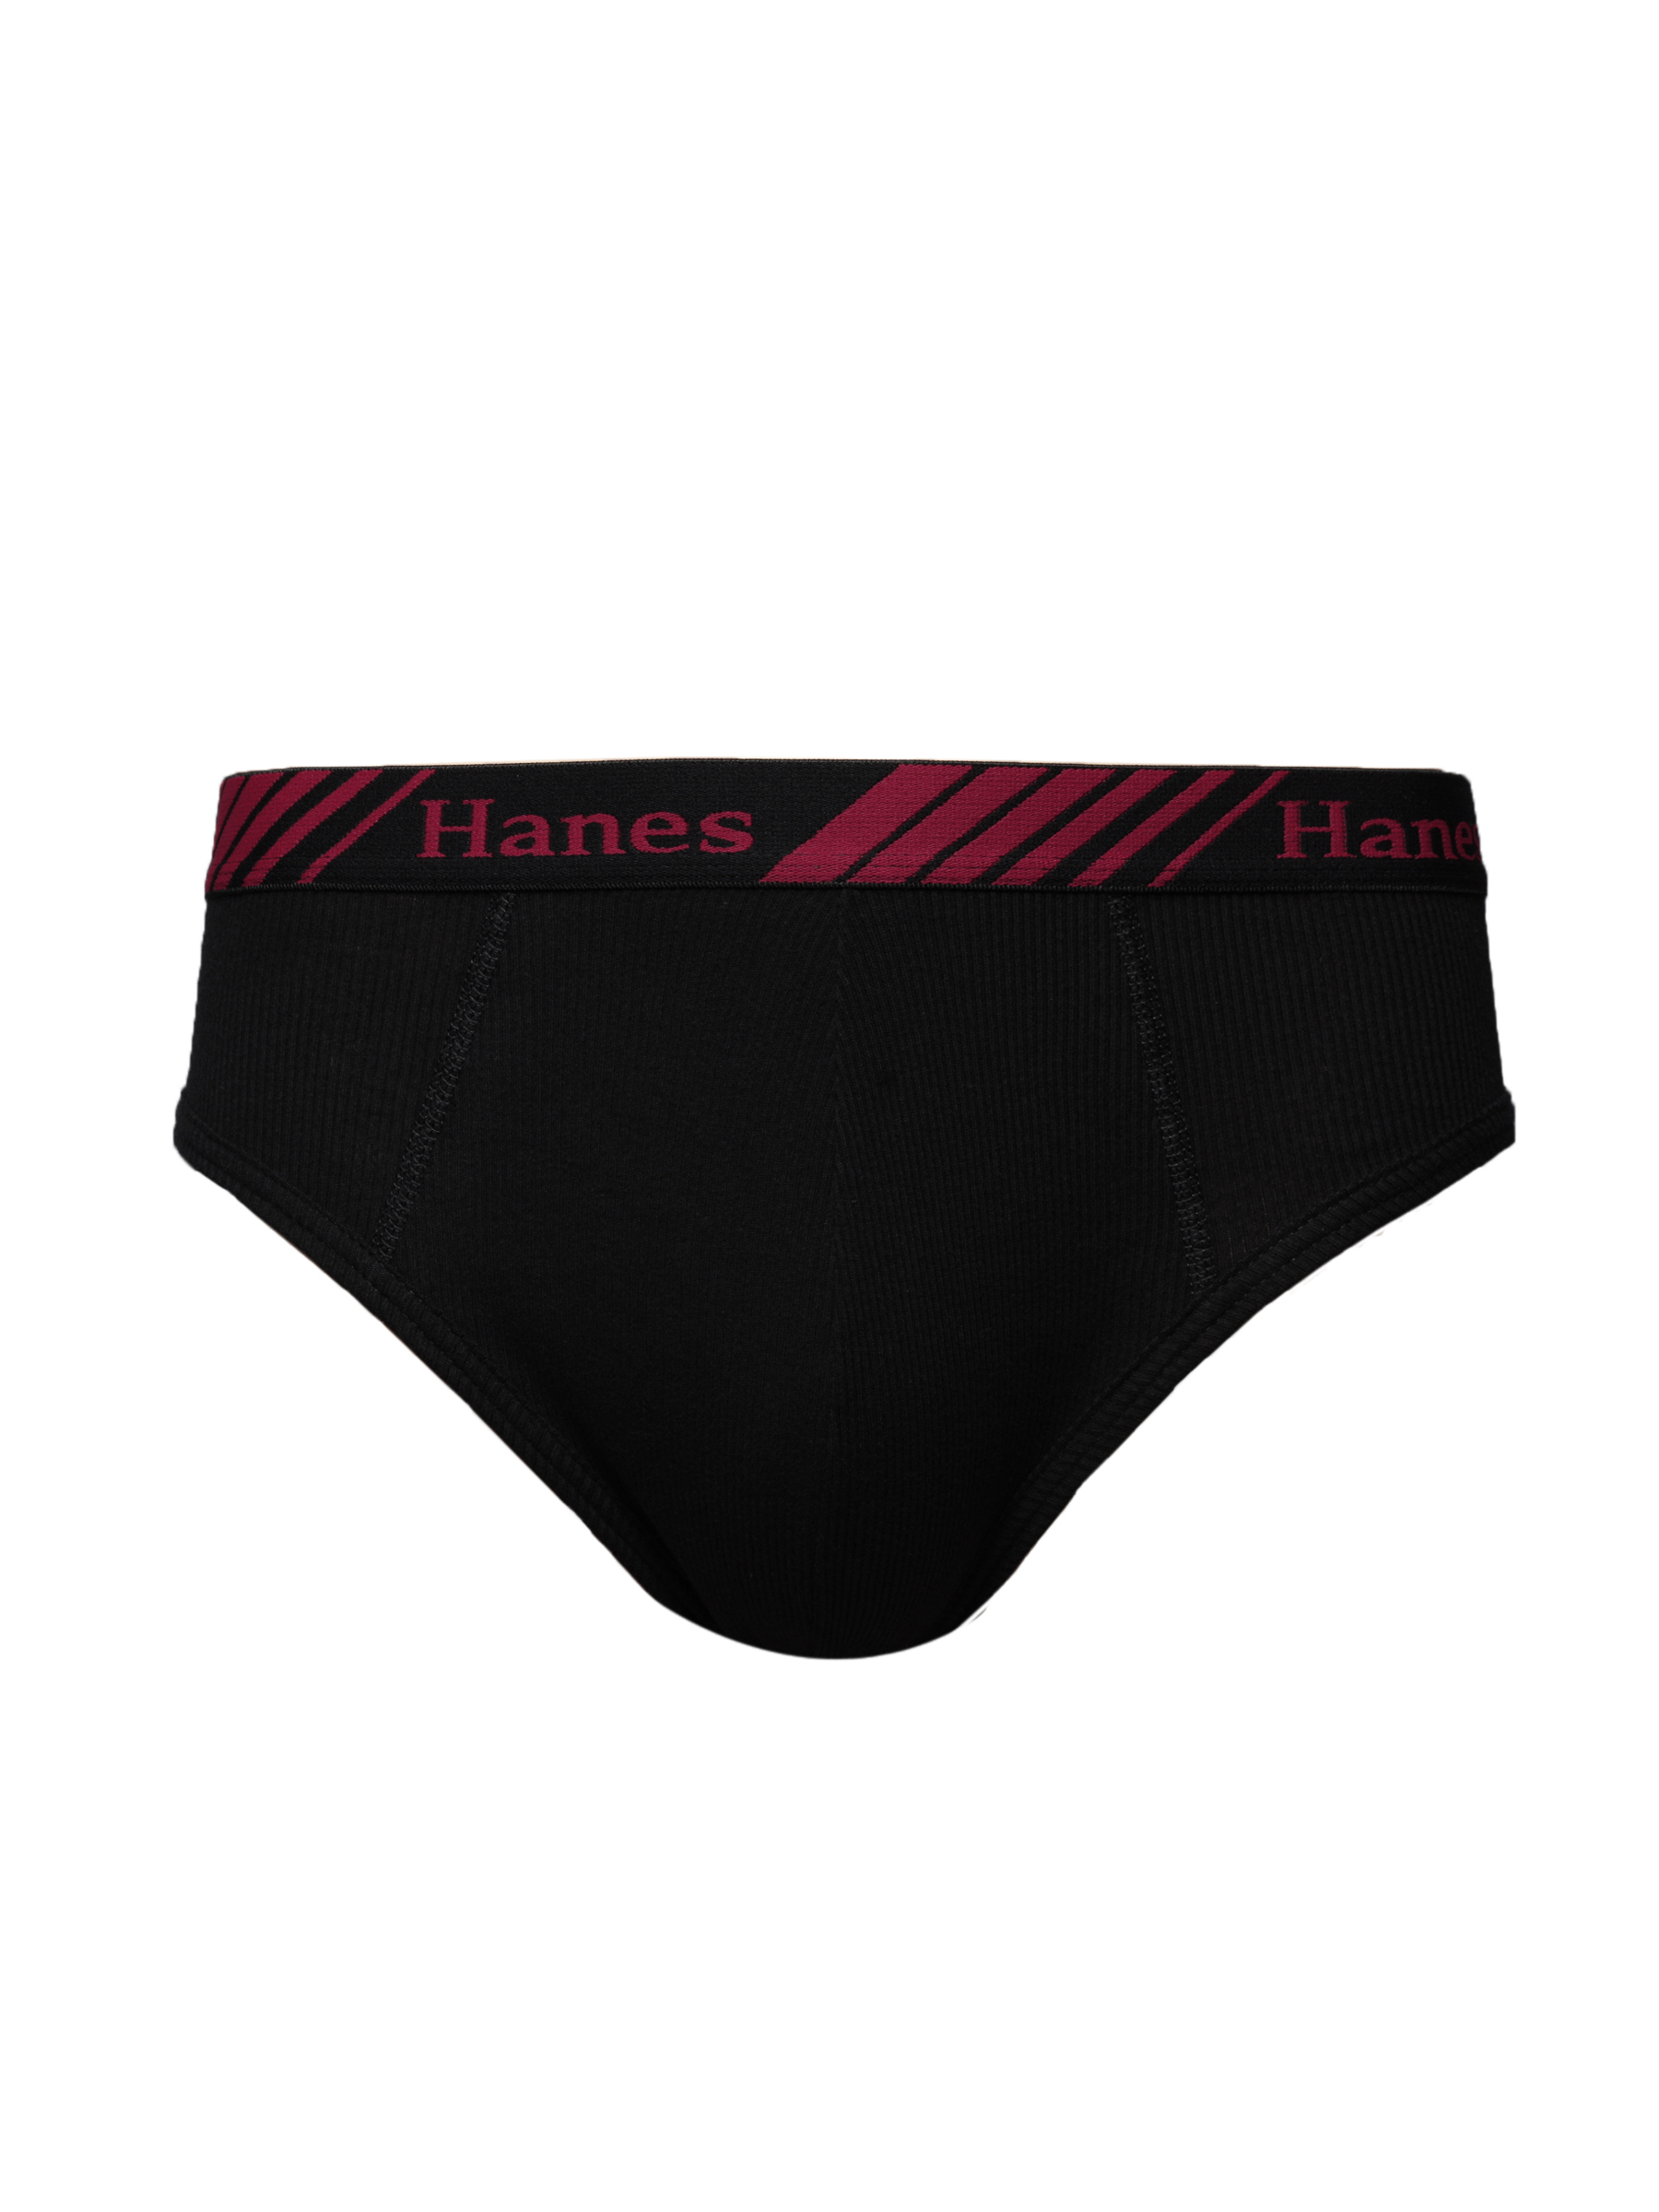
Hanes Men Black Premium Bikini Briefs
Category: Apparel / Innerwear / Briefs
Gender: Men
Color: Black
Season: Summer 2016
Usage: Casual